IHRA Drag Racing (video game)

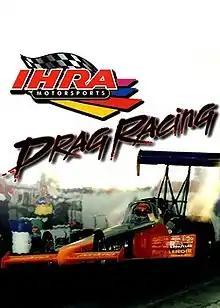

IHRA Drag Racing is a racing video game developed by Digital Dialect and published by Bethesda Softworks. It is part of the IHRA Drag Racing series of video games. A Dreamcast version, which was scheduled to release on April 25, 2001, was canceled. The game was released on mobile phones on June 1, 2003.